Answer in natural language. How many Chairs are visible in the scene? Choose between the following options: 6, 4, 7, 0 or 5
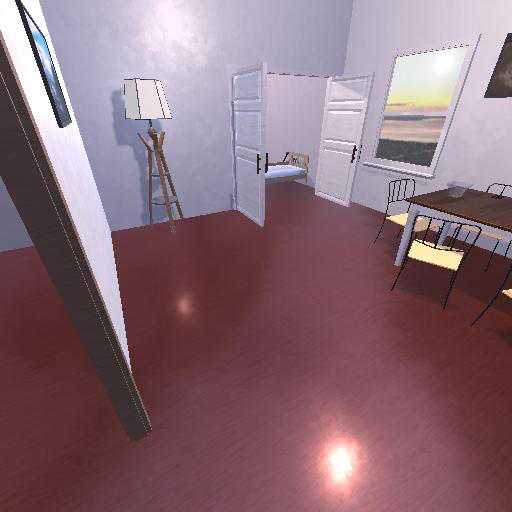
<answer>4</answer>